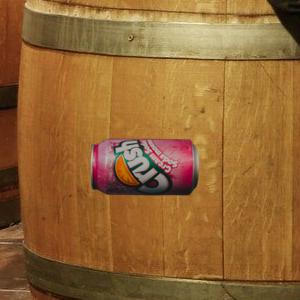
Label: cans